Michael Peterson (singer)

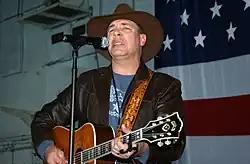
Michael Peterson performing aboard USS "Theodore Roosevelt", December 2005

Michael James Peterson (born August 7, 1959) is an American country music artist. He made his debut on the country music scene in 1997 with his second self-titled album (following his 1986 release featuring contemporary Christian songs), which produced five Top 40 hits on "Billboard"s Hot Country Singles & Tracks, including the Number One hit "From Here to Eternity". Peterson's second album, 1999's "Being Human", produced two more chart singles, and a third album, 2004's "Modern Man", was issued only in Europe. Peterson also made a cameo appearance on an episode of Walker, Texas Ranger.